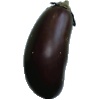
Label: Eggplant 1